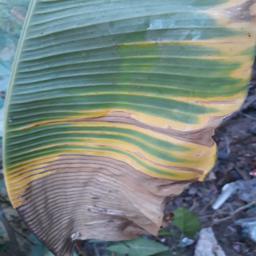
Label: POTASSIUM DEFICIENCY